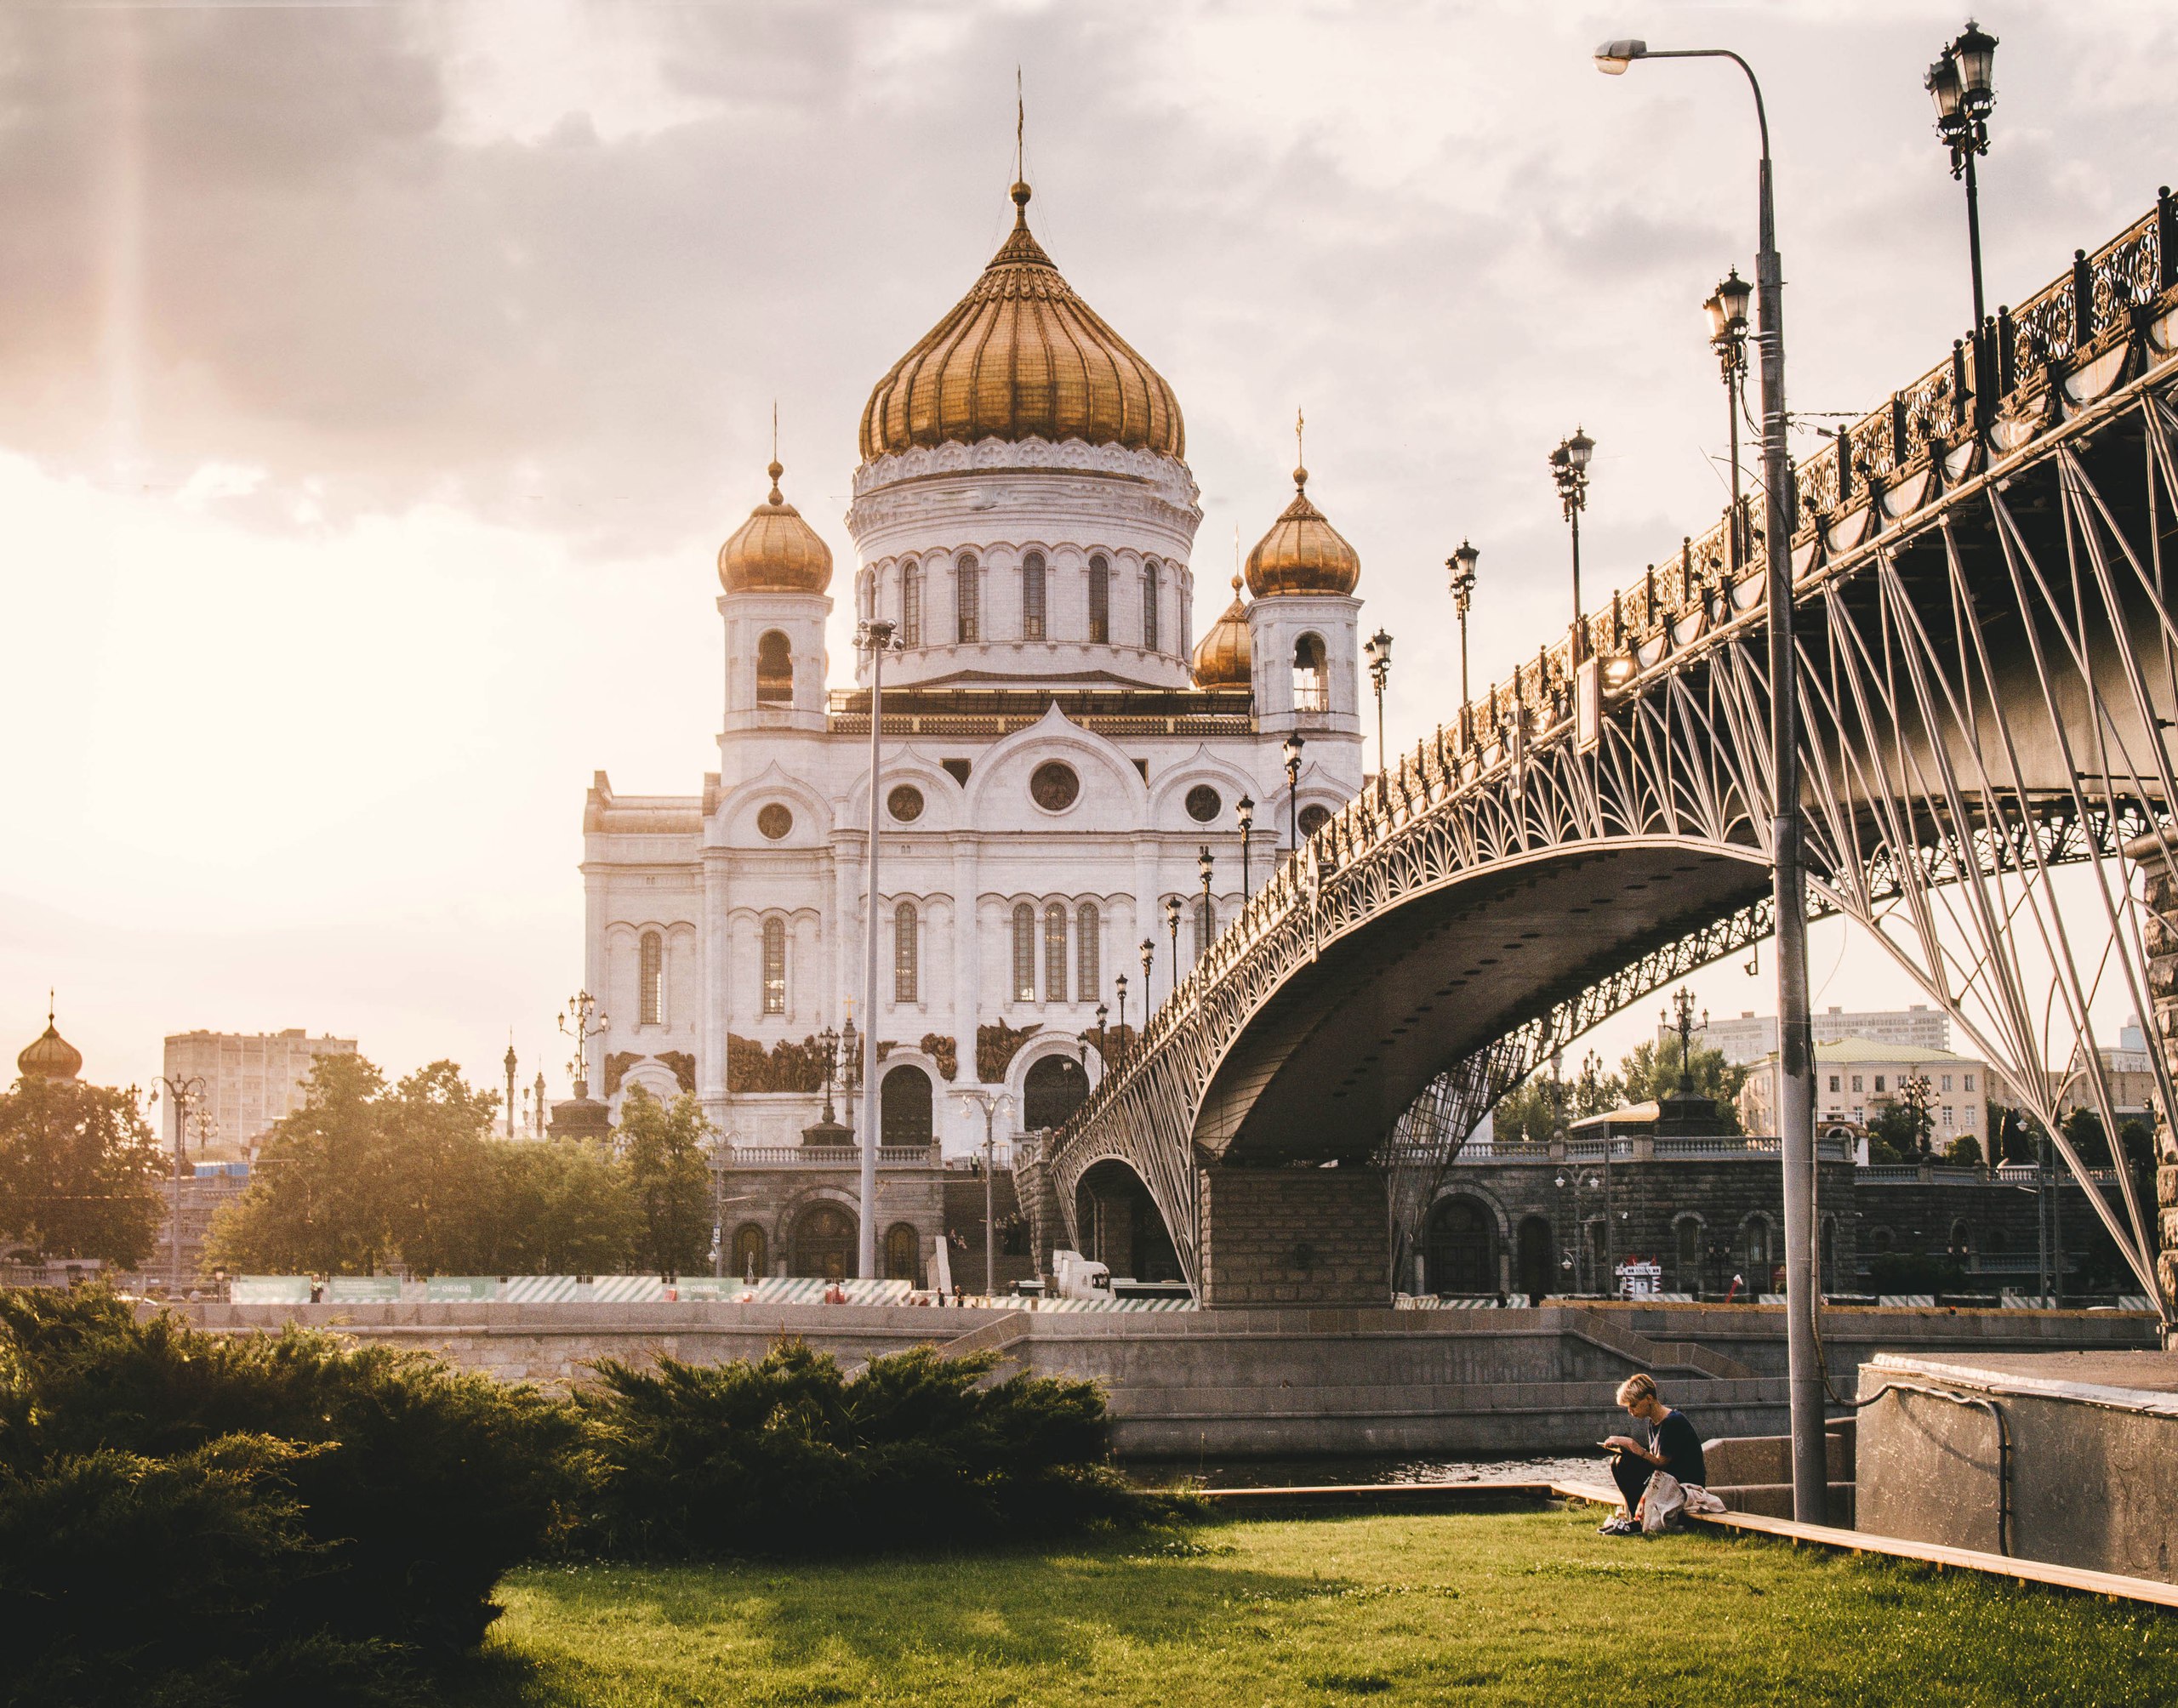
landmark, architecture, sky, building, urban area, city, basilica, cloud, tree, tourism, arch, palace, church, dome, classical architecture, monument, vacation, street, tourist attraction, metropolis, river, place of worship, facade, bridge, reflection, cathedral